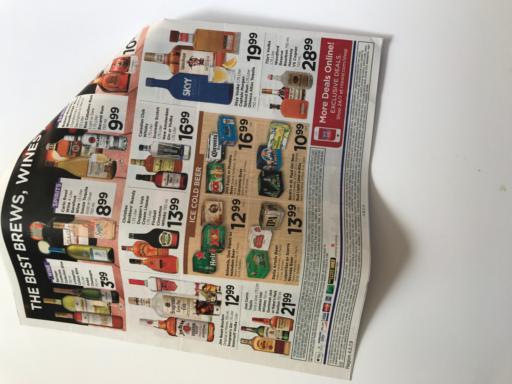
Label: paper